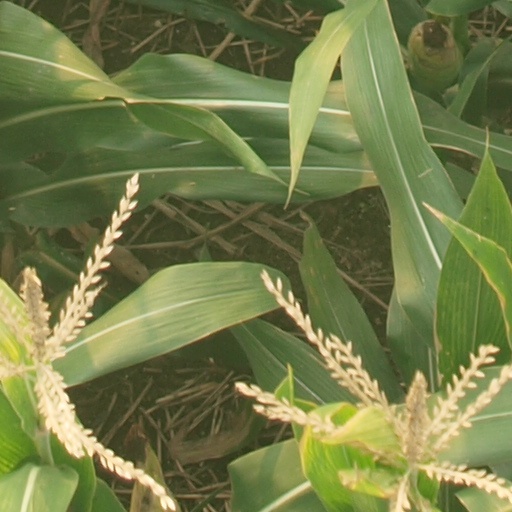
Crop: maize; corn